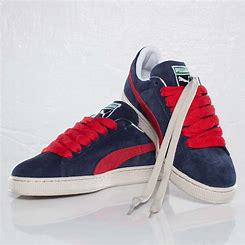
Brand: Puma
Model: Suede